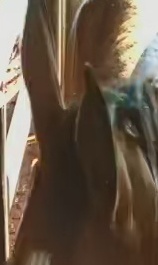
Face region: ears (position_of_ears)
Pain indicator: not_present